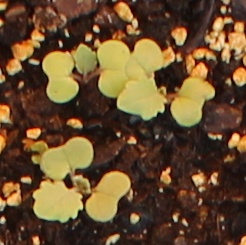
Label: Canola